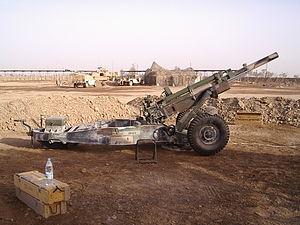
Le Obusier de 105 mm M102 est un obusier américain dérivé de ceux de type M1. Conçu dans les années 1960 aux États-Unis, il entre en service à partir de 1966 et il a été utilisé lors de la guerre du Viêt Nam puis lors de la guerre du Golfe et de la guerre d'Irak. Il est en cours de remplacement par une autre pièce de calibre 105 mm, l'obusier de 105 mm M119, dérivé du L118 light gun britannique.
L'armée royale jordanienne fait partie des Forces armées jordaniennes. Elle tire ses origines d'unités comme la Légion arabe. Elle a livré des combats à Israël en 1948, 1956, 1967, et 1973. L'armée a également combattu les Syriens et l'OLP au cours de Septembre noir en 1970.